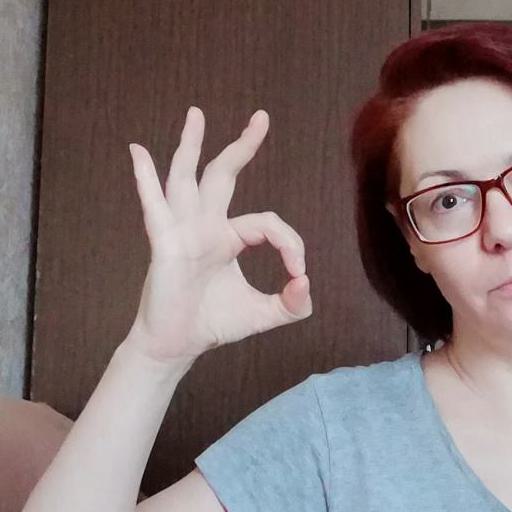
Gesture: ok